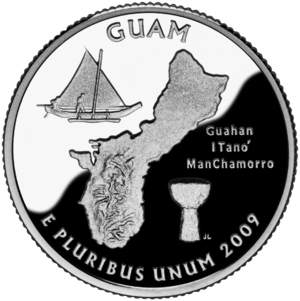
« Latte » en chamorro désigne un pilier en pierre coiffé d'un chapiteau hémisphérique, également en pierre, avec le côté plat vers le haut. Le pilier est constituée de « haligi », le fût et « tasa », le chapiteau. Formant pilotis ces piliers forment l'assise des constructions traditionnelles Chamorros, les « lattes » se retrouvent dans la plupart des îles Mariannes.
Les 50 State Quarters sont une série de cinquante pièces d'un quart de dollar américain émise par l'United States Mint de 1999 à 2008 pour faire connaître les différents États des États-Unis. Ces pièces ont été émises au rythme de cinq par an, par ordre d'entrée des États dans l'Union.
Les quarter du District de Columbia et des territoires des États-Unis sont une série de pièces de 25 cents américains émise par l'United States Mint en 2009 pour faire connaître le district de Columbia et les territoires des États-Unis.